French Poll Tax of 1695

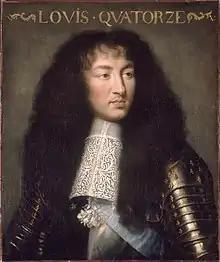
Louis XIV in 1661.

French historians have studied the social implications of the classifications in the schedule to the poll tax decree.